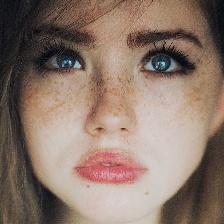
Label: faces